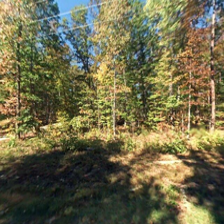
Label: streetView